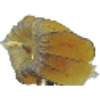
Label: Physalis with Husk 1